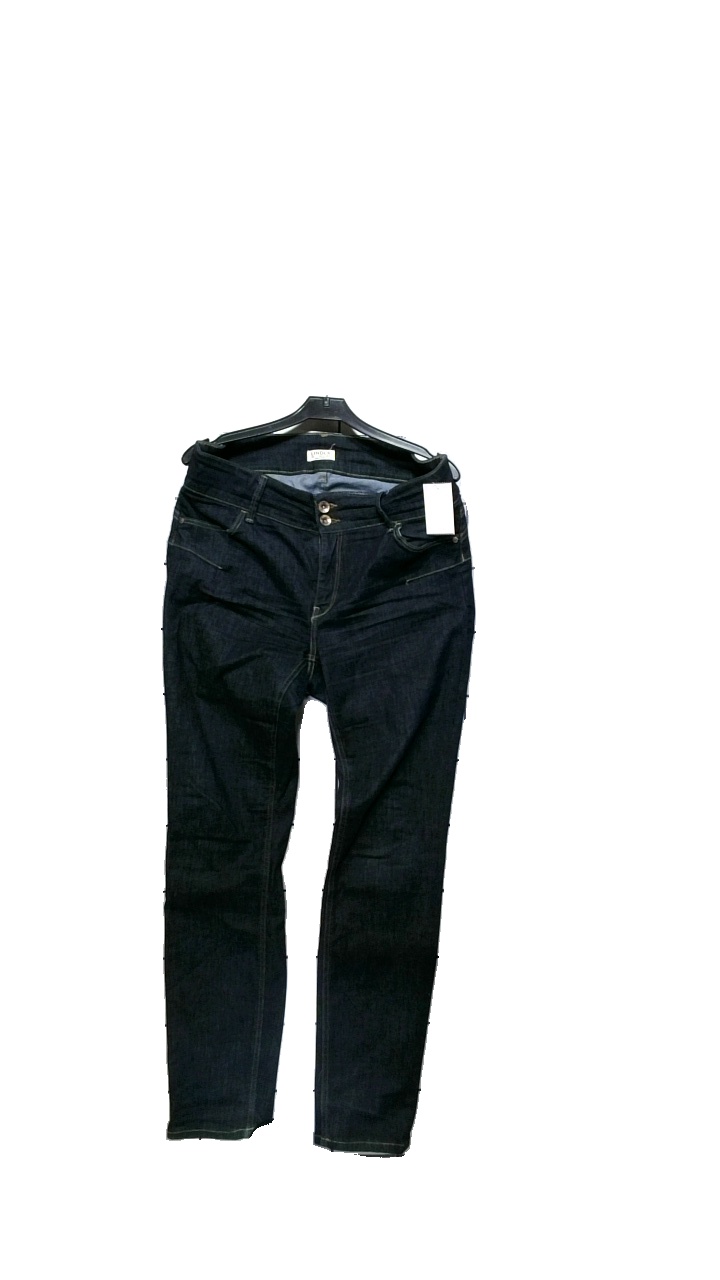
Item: Jeans (Unisex)
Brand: Lindex
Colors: Blue
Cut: Regular
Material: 81% bomull 16% polyester 3% elasane
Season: All
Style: Denim
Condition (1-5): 4
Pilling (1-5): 4
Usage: Reuse
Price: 50-100